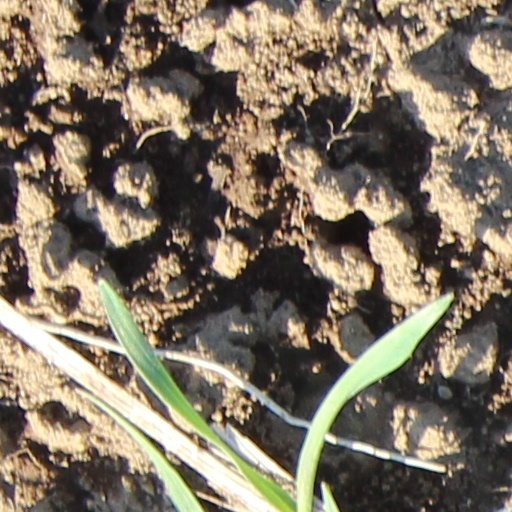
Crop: wheat